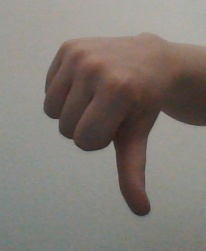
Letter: waw